25 (Adele album)

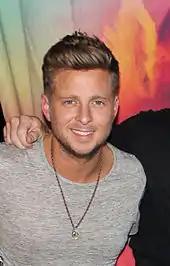
Sessions with Ryan Tedder were unfruitful, though he and Adele co-wrote "Remedy".

On 10 February 2013, Adele confirmed that she was in the very early stages of her third album and was having meetings while staying in Los Angeles for the 85th Academy Awards. Initially recording sessions for "25" were unsuccessful, in which Adele suffered from writer's block. Adele rescheduled the album's recording stating she did not feel "ready", but returned to the studio when her son was eighteen months old, which inspired her to write an album about motherhood. In an interview on BBC One, it was revealed that a whole album about being a mother was written and scrapped because she thought the material was "too boring".